Wilhelm Ostwald Institute

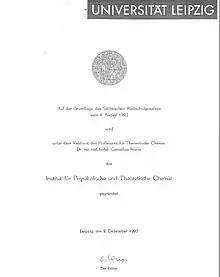
Founding Document of the Institute for Physical and Theoretical Chemistry (University of Leipzig), December 1993

Wilhelm Ostwald was at the height of his research at the time the institute was founded. Around 1900, he devoted himself in particular to experimental investigations on catalysis and chemical kinetics. In addition, time as an experimental quantity came into focus and with it the beginning of non-equilibrium thermodynamics. He also explored nitric acid production by oxidation of ammonia on a platinum contact and the direct recovery of ammonia from nitrogen and hydrogen, together with Eberhard Brauer. Detailed lists of publications from this period are provided, for example, in the book "Physikalische Chemie in Leipzig" by Ulf Messow and Konrad Krause. Ostwald left the institute in 1906 after disagreements with the university administration.